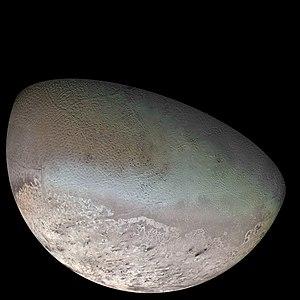
Voyager 2 est l'une des deux sondes spatiales du programme Voyager. Son lancement a eu lieu le 20 août 1977. Comme Voyager 1, elle a été conçue et réalisée au Jet Propulsion Laboratory près de Pasadena en Californie. Techniquement identique à Voyager 1, Voyager 2 a été lancée sur une trajectoire plus lente et plus courbée, ce qui a permis de la maintenir dans le plan de l'écliptique. Ainsi, elle a pu être dirigée vers Uranus puis Neptune en utilisant l'assistance gravitationnelle lors des survols de Saturne en 1981 et d'Uranus en 1986. En raison de la trajectoire choisie, Voyager 2 n'a pas pu se rapprocher autant que Voyager 1 de Titan, le plus grand satellite de Saturne. Cependant, c'est aujourd'hui le seul engin spatial à s'être approché d'Uranus et de Neptune et à les avoir survolées. La configuration particulière des quatre planètes géantes qui a rendu leur survol possible ne se reproduit que tous les 176 ans.
L'exploration de la planète Neptune et ses satellites n'a été réalisée que par la sonde spatiale Voyager 2. La trajectoire de la sonde spatiale a été optimisée pour lui permettre de passer à quelques milliers de kilomètres de la planète à faible distance de sa plus grosse lune Triton. L'envoi d'une nouvelle mission d'exploration vers cette planète, d'un cout très élevé compte tenu de son éloignement, n'est pas envisagé avant la fin de la décennie 2020.
La ceinture de Kuiper est une zone du Système solaire s'étendant au-delà de l'orbite de Neptune, entre 30 et 55 unités astronomiques. Cette zone en forme d'anneau est similaire à la ceinture d'astéroïdes, mais plus étendue, 20 fois plus large et de 20 à 200 fois plus massive. Comme la ceinture d'astéroïdes, elle est principalement composée de petits corps, restes de la formation du Système solaire, et d'au moins trois planètes naines, Pluton, Makémaké et Hauméa. En revanche, tandis que la ceinture d'astéroïdes est principalement composée de corps rocheux et métalliques, les objets de la ceinture de Kuiper sont majoritairement constitués de composés volatils gelés comme le méthane, l'ammoniac ou l'eau.
L'azote solide est la forme solide de l'élément azote. Il s'obtient par refroidissement du diazote en dessous d'environ −210 °C, sous une atmosphère.